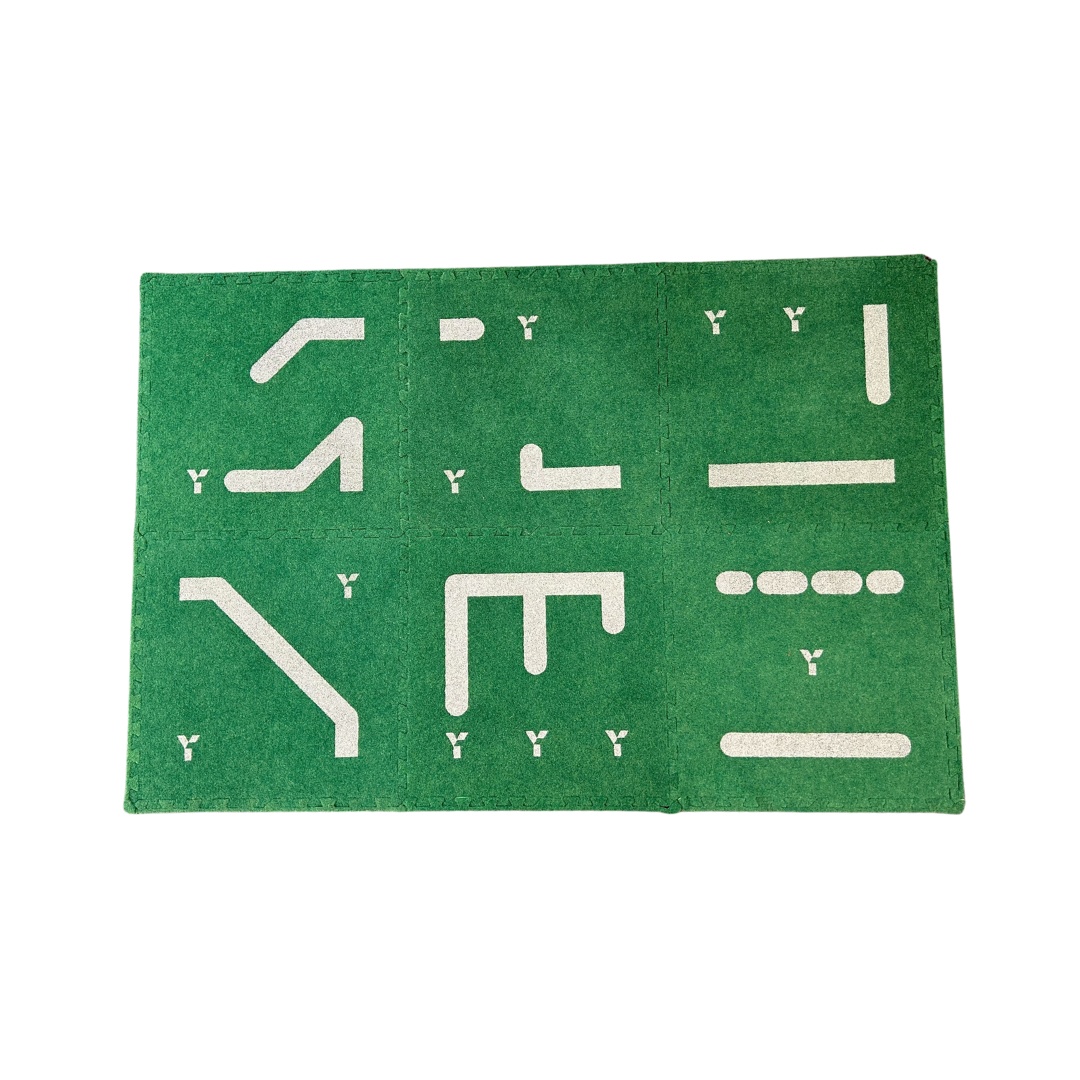
Y1 Hockey Skiller Tiles
Our newest innovation to allow players to practice their skills whilst away from the pitch. Six interchangeable tiles allow you to create a completely unique pattern and put your skills to the test. A foam underlay to cushion the ball when lifting and allowing you to easily squeeze the ball; alongside a top layer of artificial turf to give a realistic astro feel. Each tile measures: 60cm x 60cm Total playable area per set of 6 tiles: 180cm x 120cm Double the tiles = double the possibilities! Buy two sets of tiles to double the size of the playing surface.
Brand: Y1 Hockey South Africa
Category: Sporting Goods > Athletics > Field Hockey & Lacrosse > Field Hockey Training Aids